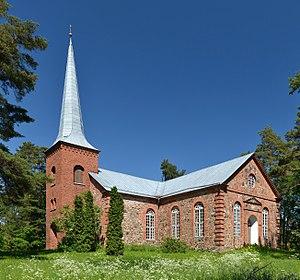
Cet article donne une liste d'églises en Estonie.